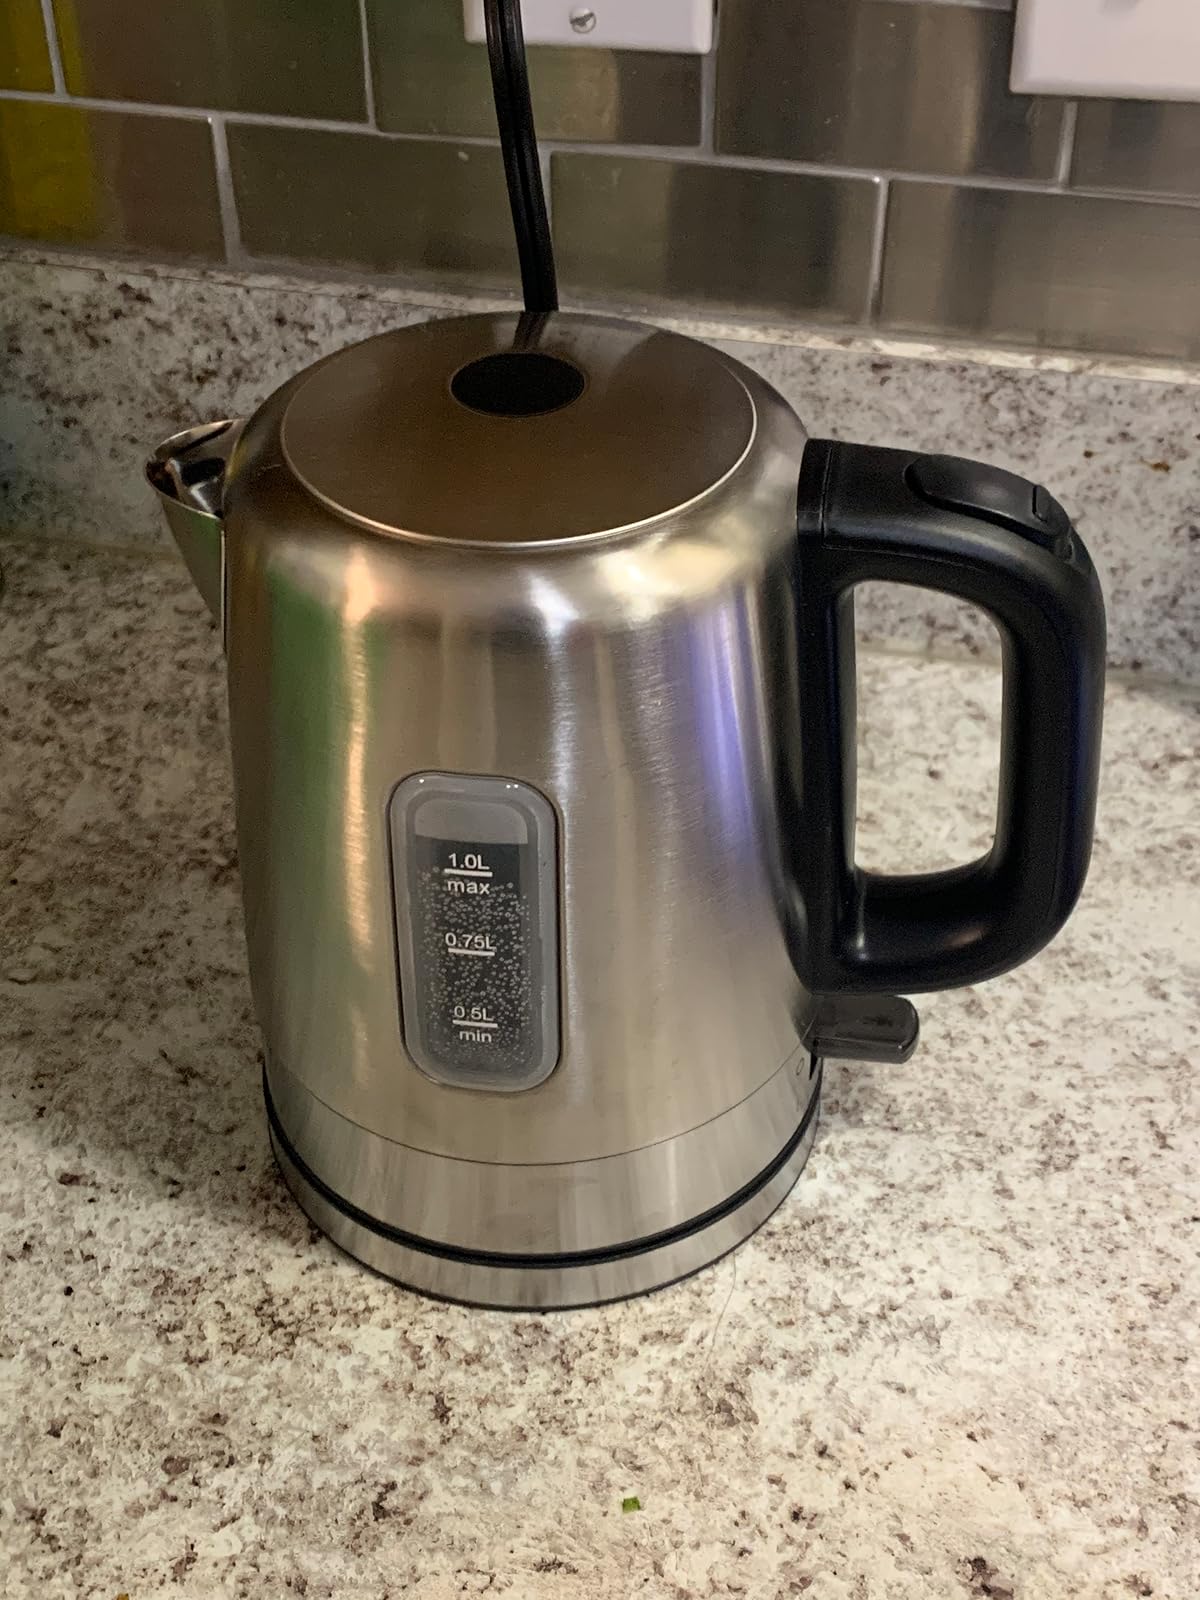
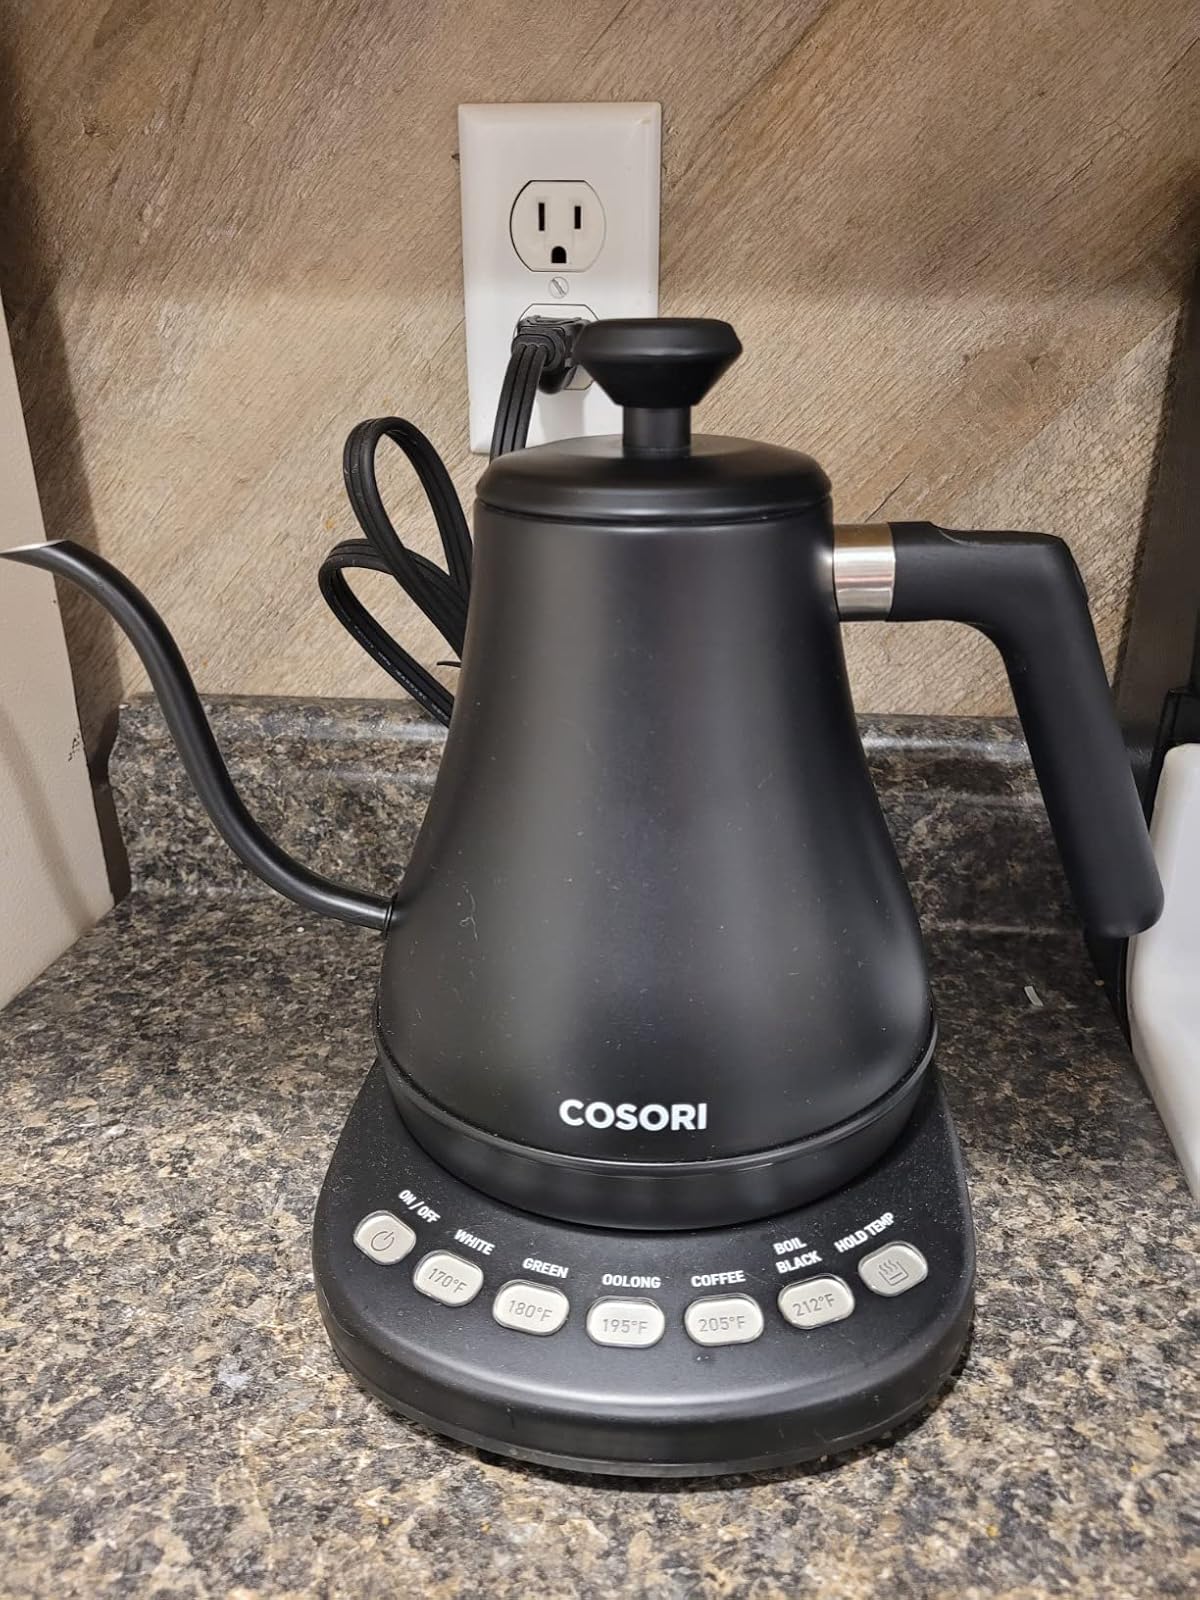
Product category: items_kettle
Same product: no